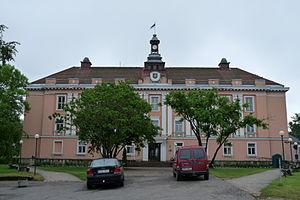
Otepää, anciennement appelée Nuustaku, est une ville du Valgamaa dans le sud de l'Estonie.